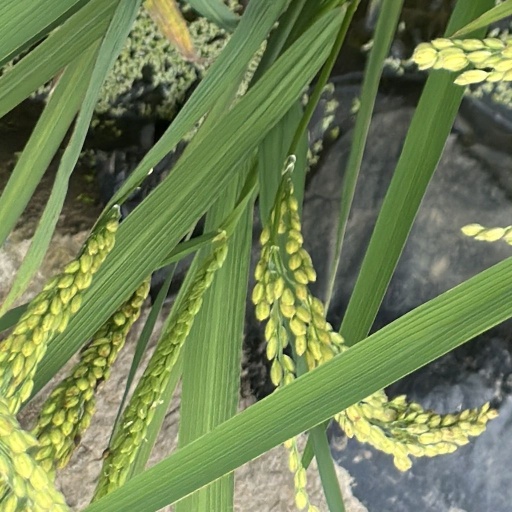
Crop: rice